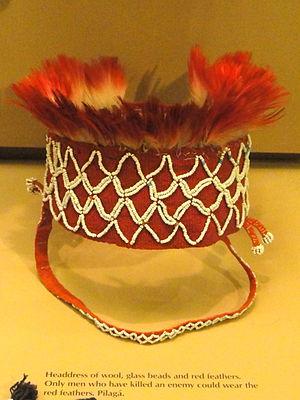
Les Pilagás sont un peuple amérindien de la famille Guaycurú qui habite au centre de la province de Formosa, en Argentine. Certains groupes vivent également dans la province du Chaco.
La province de Formosa est une province de l'Argentine, située au nord-est du pays. Elle est bordée à l'ouest par la province de Salta, au sud par celle de Chaco et à l'est comme au nord par le Paraguay. Sa capitale est Formosa.